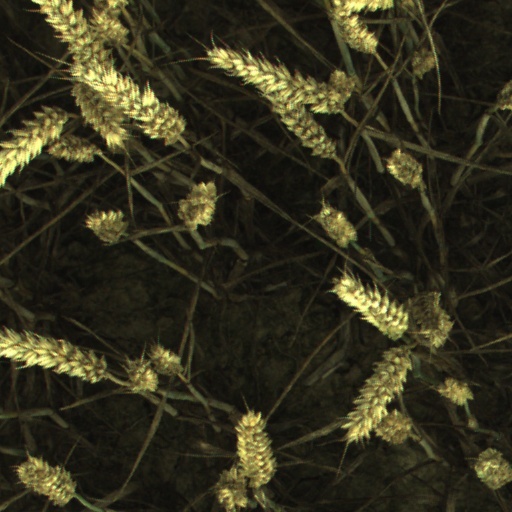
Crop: wheat